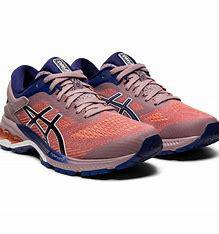
Brand: Asics
Model: Gel Kayano 26